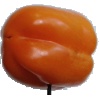
Label: orange_pepper